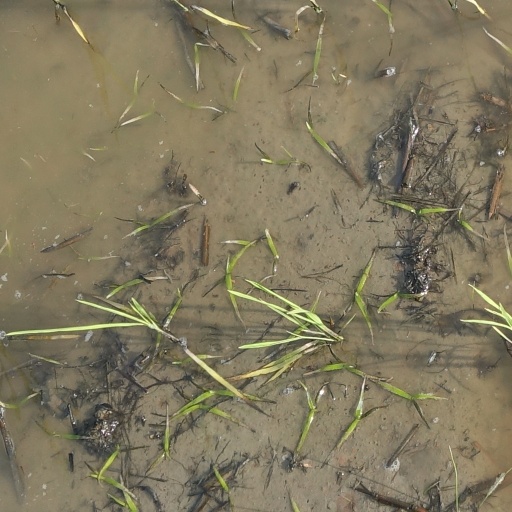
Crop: rice